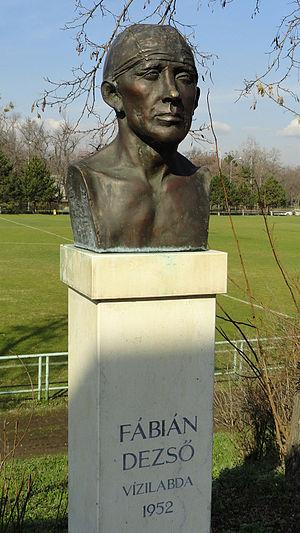
Dezső Fábián est un joueur de water-polo hongrois, champion olympique en 1952 à Helsinki.